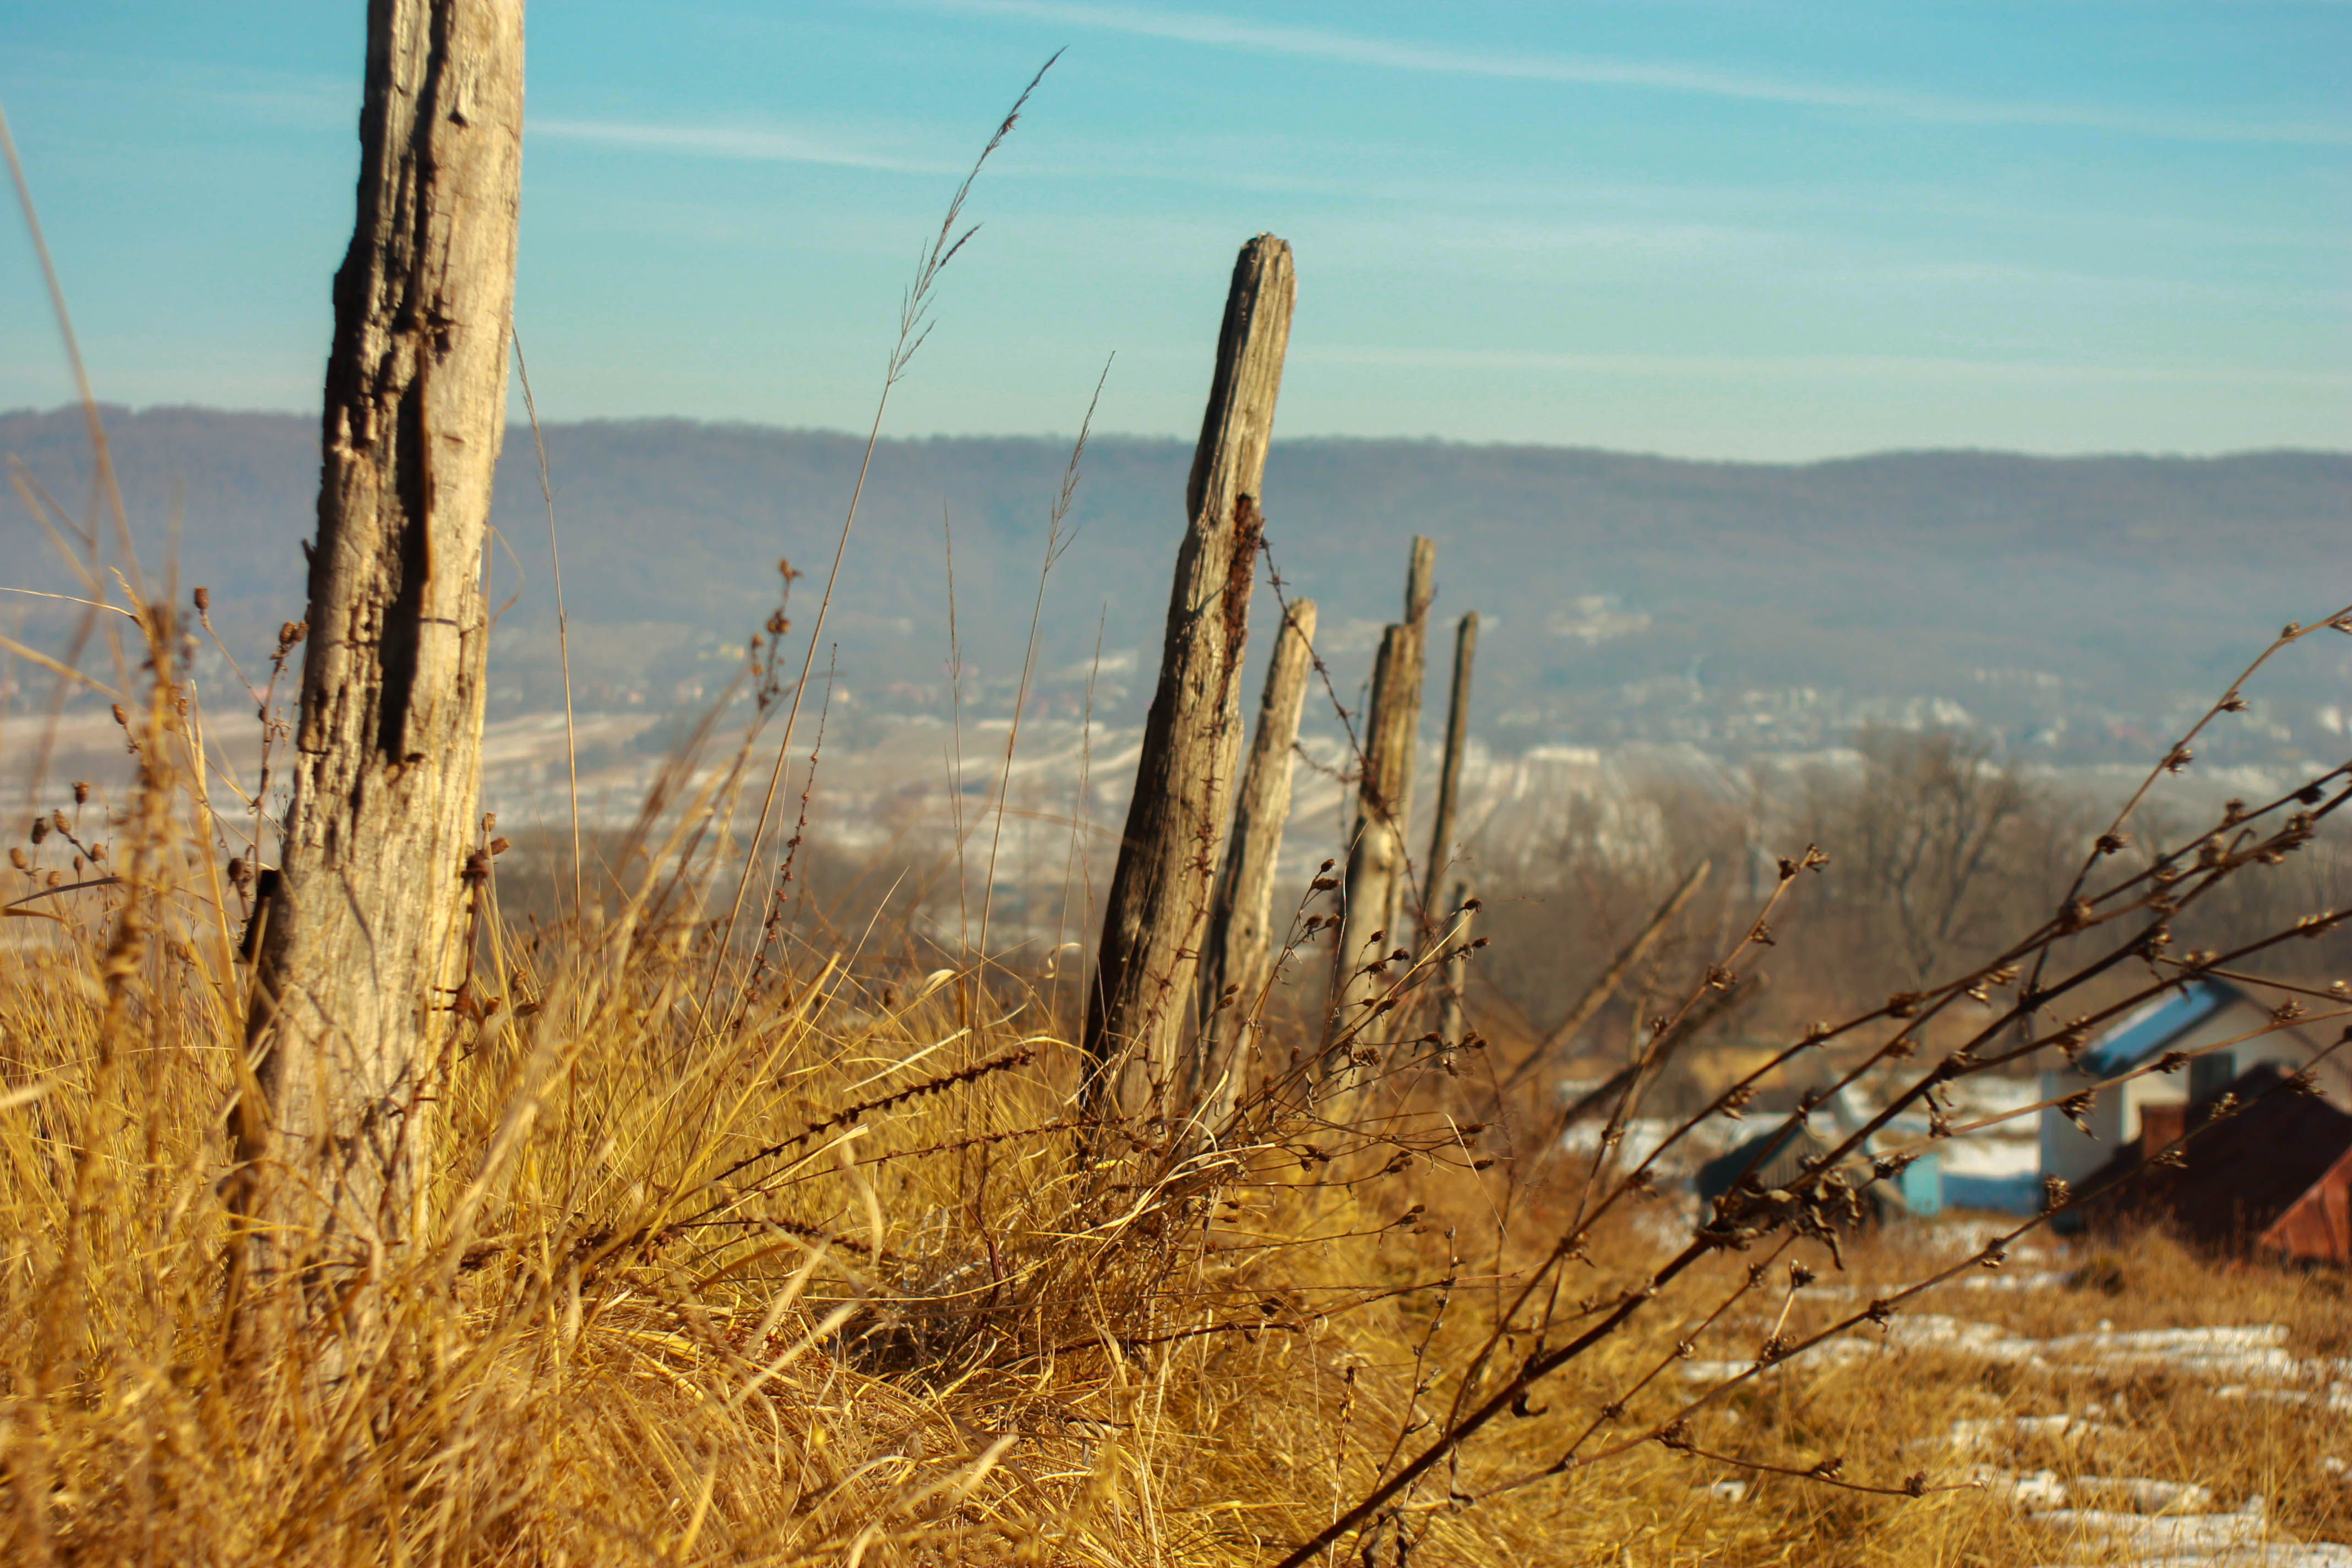
natural, sky, plant, plant community, natural landscape, wood, branch, twig, cloud, grass, grassland, rural area, landscape, prairie, horizon, tree, mountain, soil, winter, steppe, spring, shrubland, hill, evening, trunk, plant stem, flowering plant, city, rock, wildlife, wildflower, field, savanna, sand, forest, chaparral